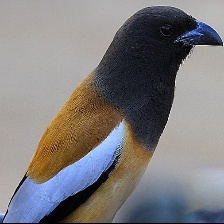
Species: RUFOUS TREPE
Scientific name: DENDROCITTA VAGABUNDA